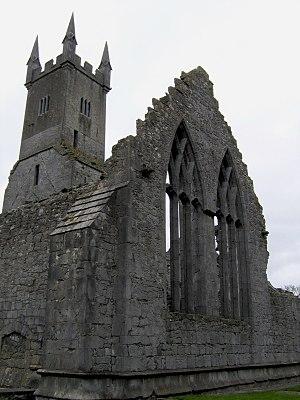
Ennis est une ville du comté de Clare, en République d'Irlande.